3rd arrondissement of Lyon

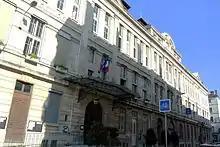
Western facade of the town hall of the 3rd arrondissement

The 3rd arrondissement of Lyon is one of the nine arrondissements of the City of Lyon.